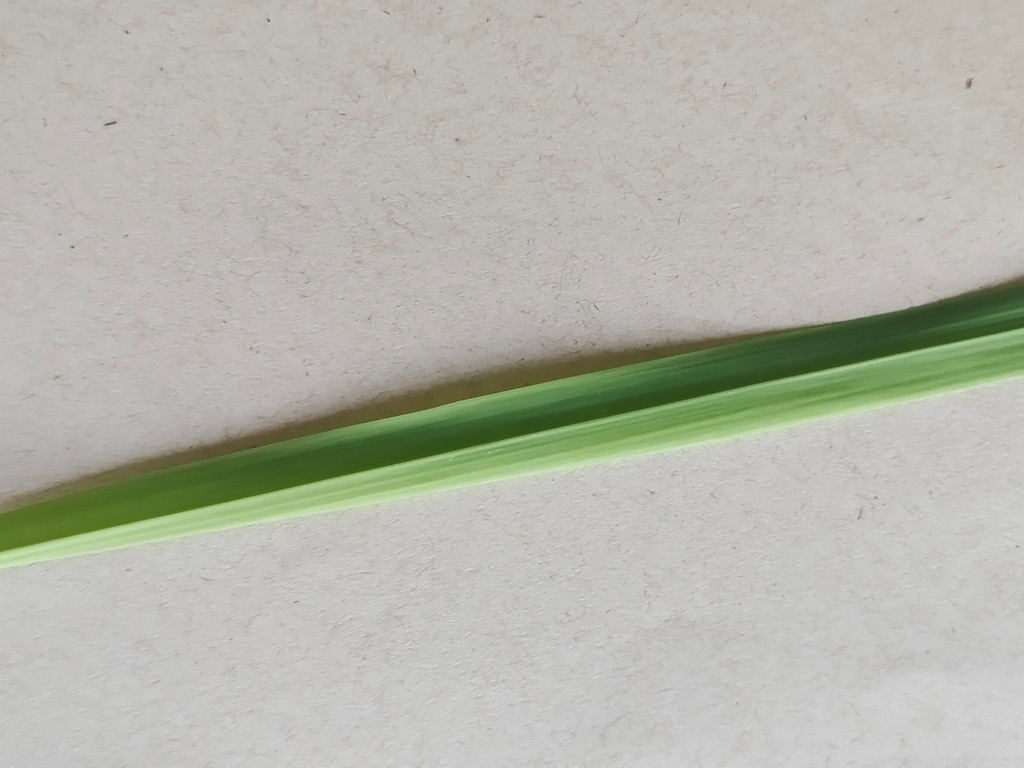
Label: Healthy